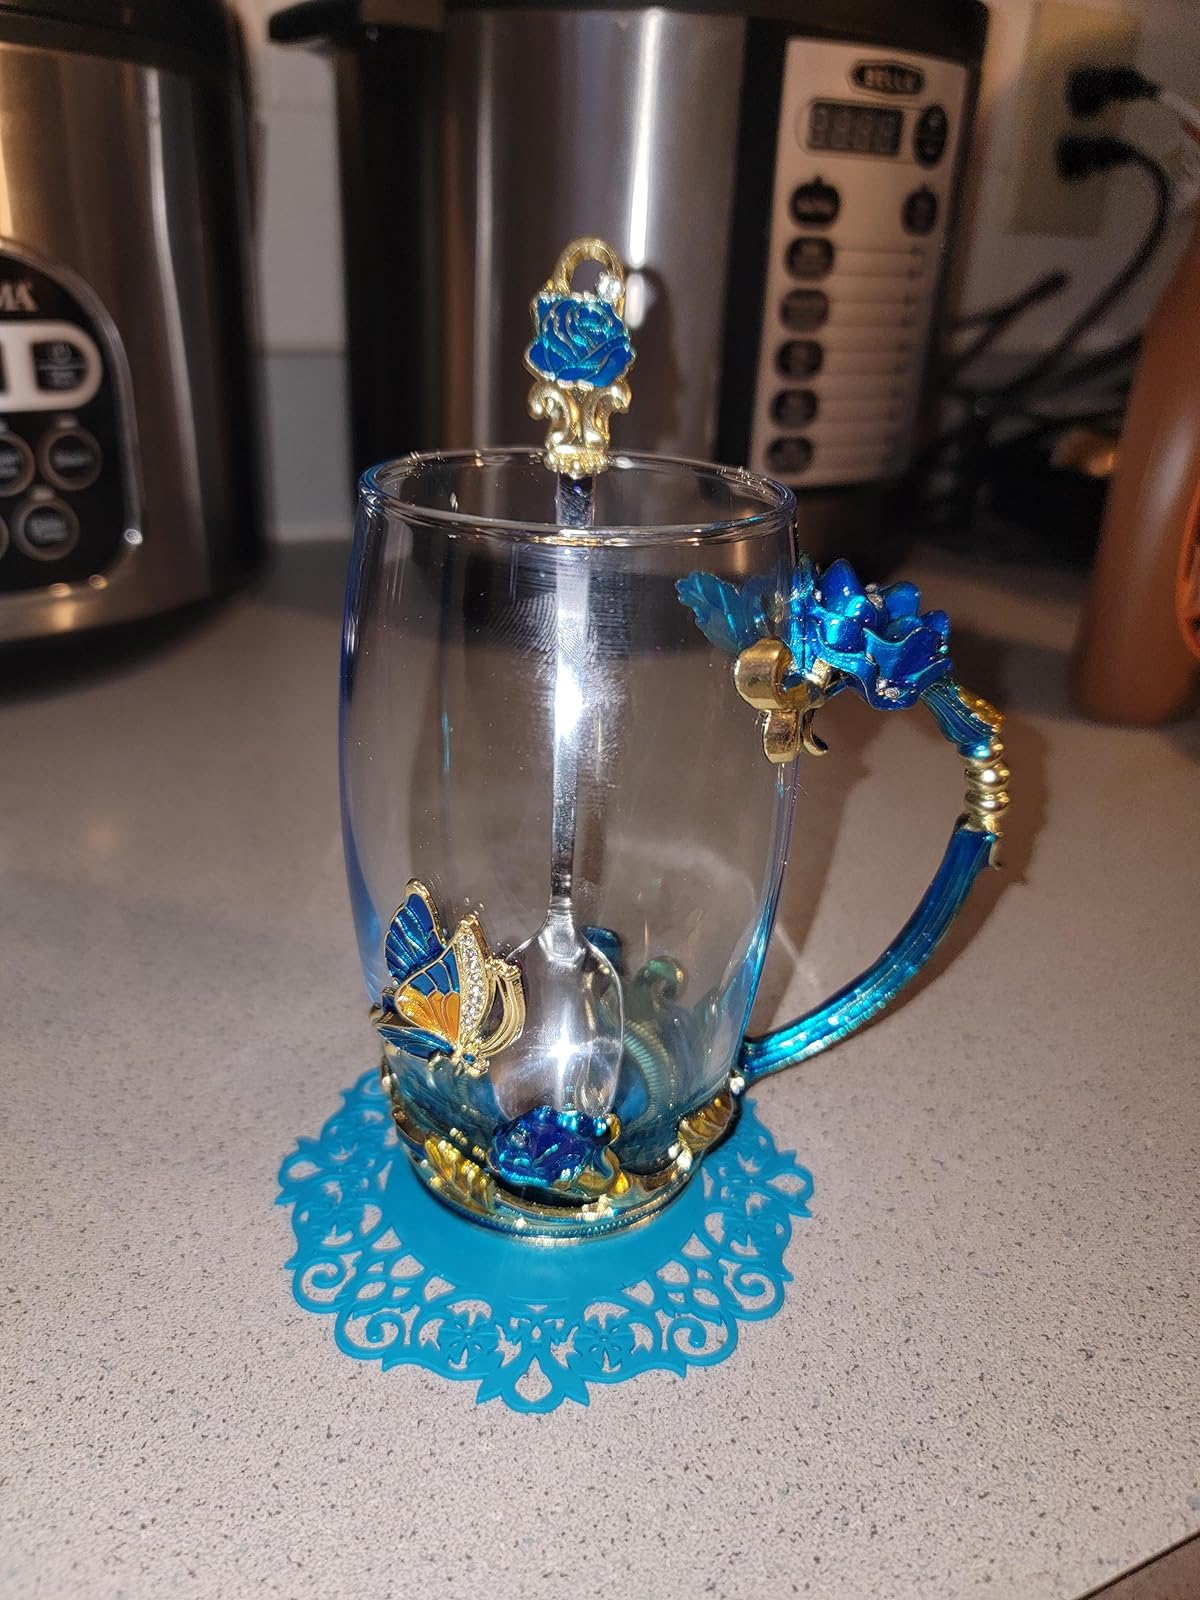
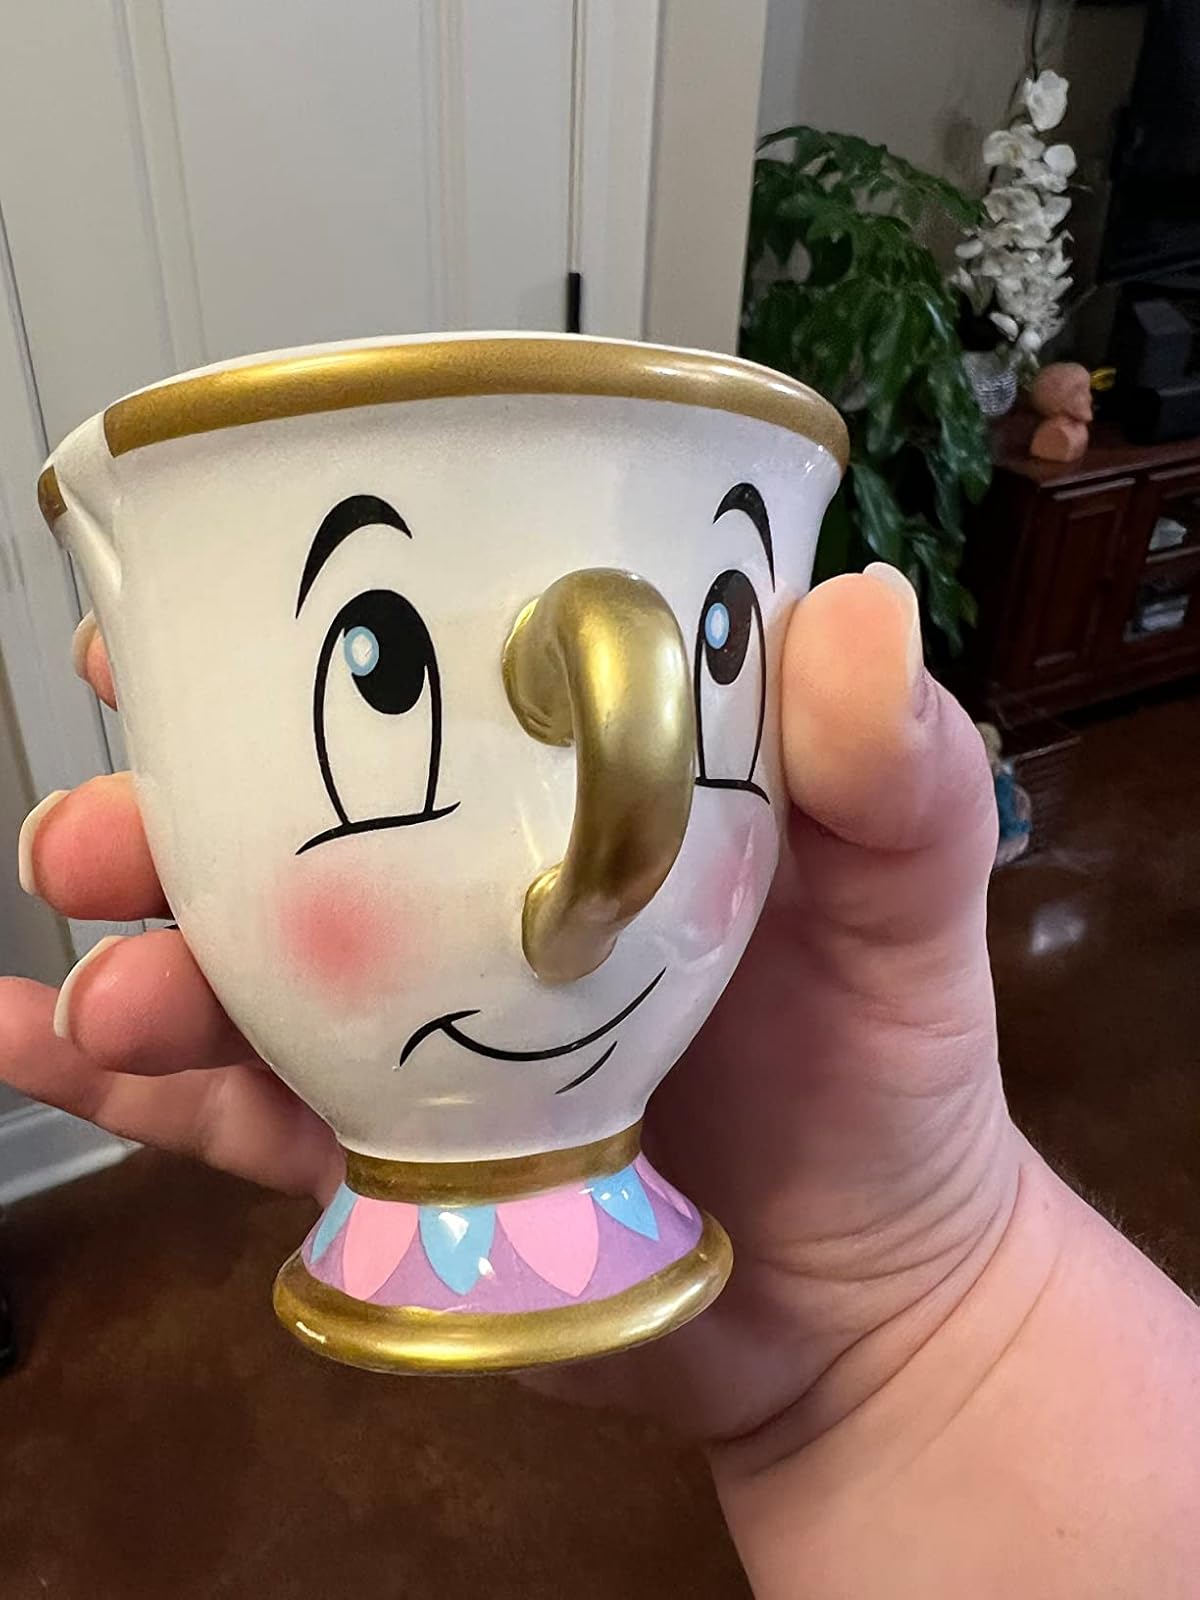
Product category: items_mug
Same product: no